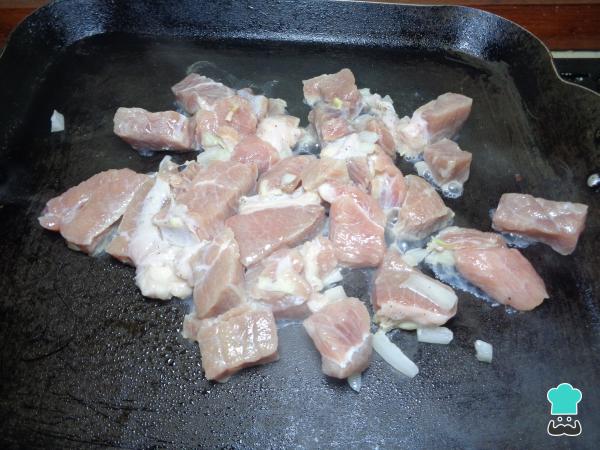
Pasado el tiempo de marinado de la carne, calienta una plancha o sartén a fuego medio. Cocina la carne asada con cuidado de que no se queme. También la puedes asar en una parrilla o en el horno.